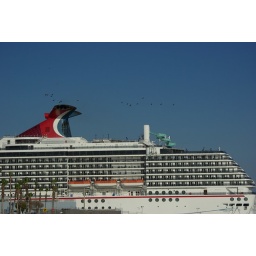
The boat was docked in Port Canaveral, FL when this flock of birds flew overhead.